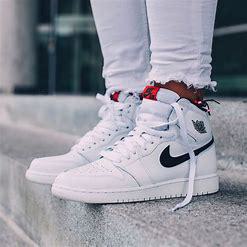
Brand: Nike
Model: Air Jordan 1